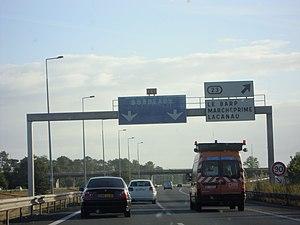
Sortie 23 de l'autoroute A63.
En France, l’autoroute A63 relie l'agglomération bordelaise à la frontière espagnole.